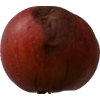
Label: Apple 17